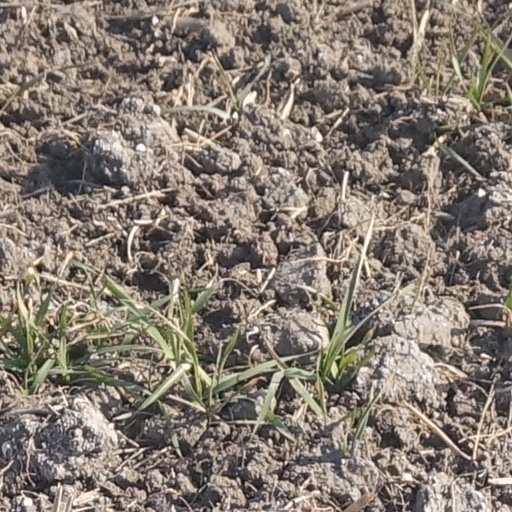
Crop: wheat